Kimi Räikkönen

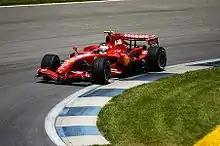
Räikkönen driving for Ferrari at the 2007 United States Grand Prix, where he finished fourth

At the , Räikkönen qualified ninth. However, he managed to get up to fifth place on the first lap of the race. He retained this position for most of the race, finishing in fifth place. A few days after the Spanish Grand Prix, he admitted that he had no chance of winning the 2006 Championship. In Monaco, Räikkönen qualified third. During the race he got up to second and kept pace with Alonso, however he retired during a safety car period after a failed heat shield led to a wiring loom inside the car catching fire. After his retirement from this race, he was seen on live TV walking along the Monaco sidewalks still wearing his helmet, before going straight to the harbour instead of the pits and climbing aboard a yacht.